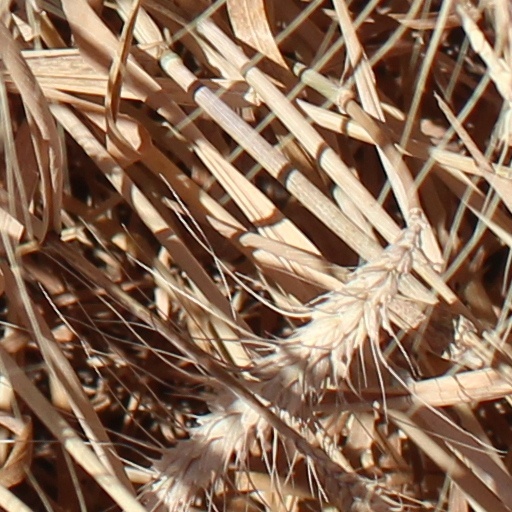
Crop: wheat